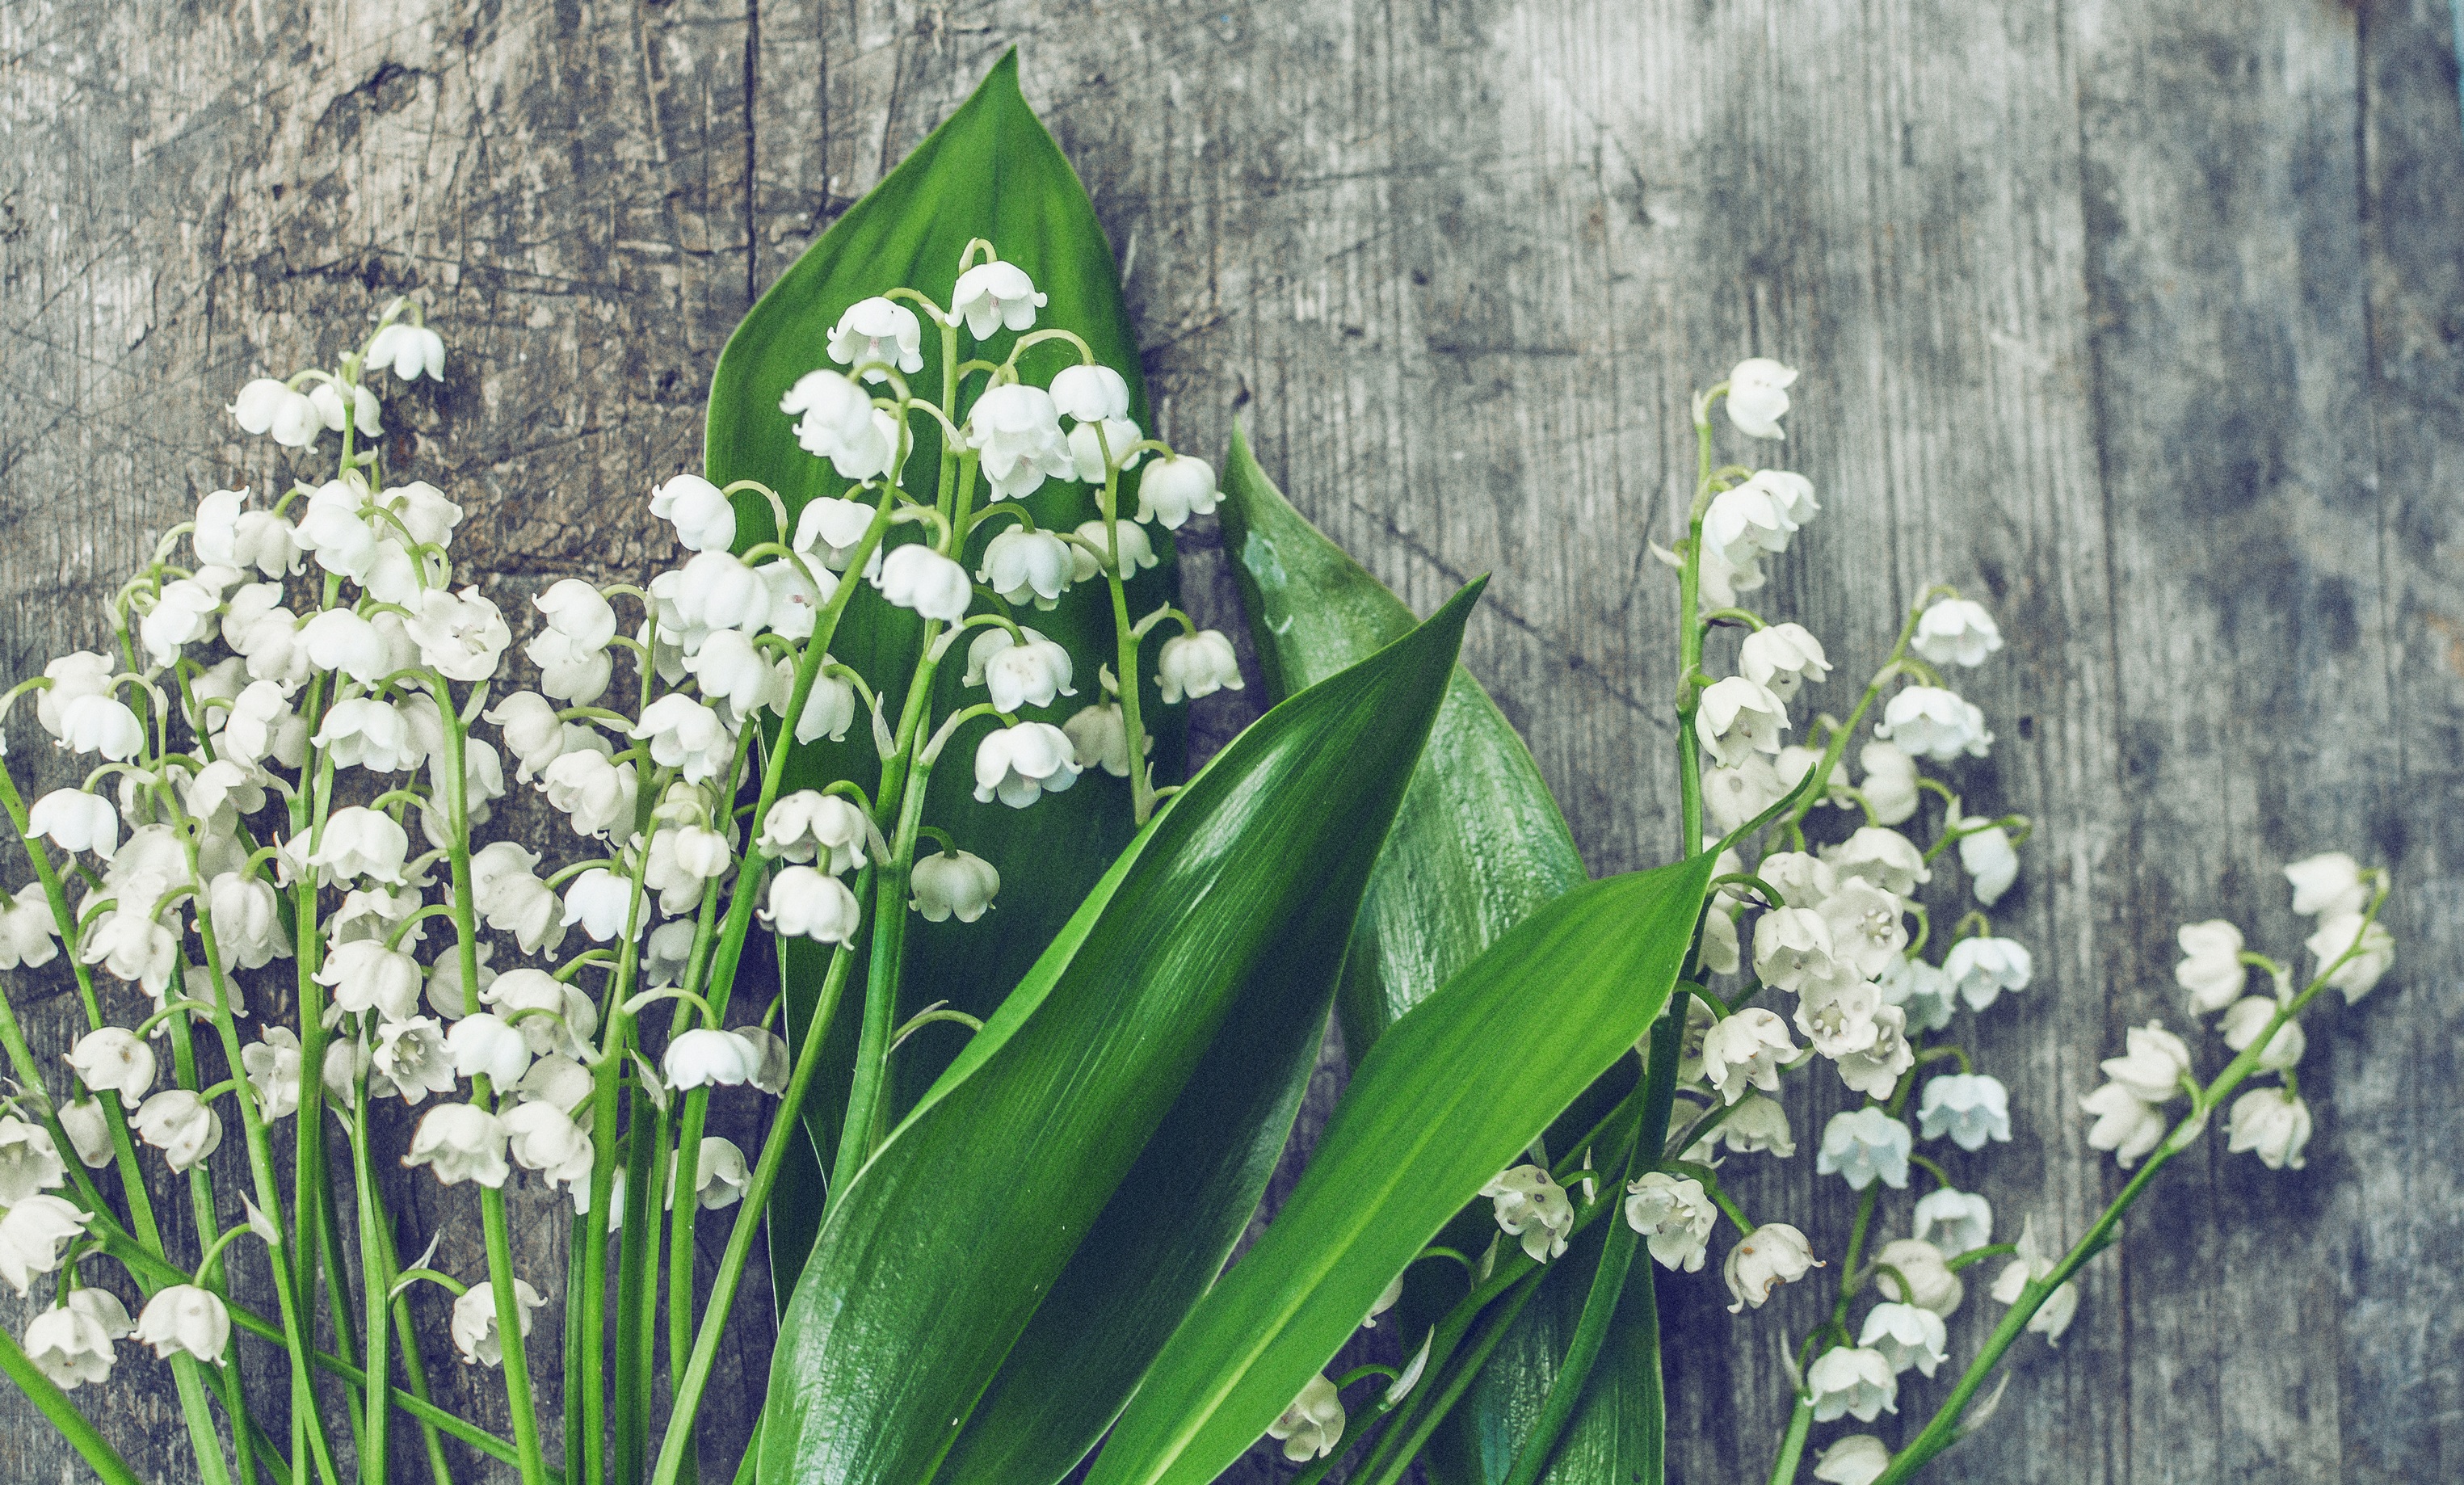
lilies of the valley, wood, blossom, botanic, botanical, bouquet, bunch, flora, flower, foliage, fragrant, frame, fresh, gift, green, wooden, vintage, lily, leaf, wild, plant, nature, decoration, rustic, galanthus, spring, flowering plant, snowdrop, grass